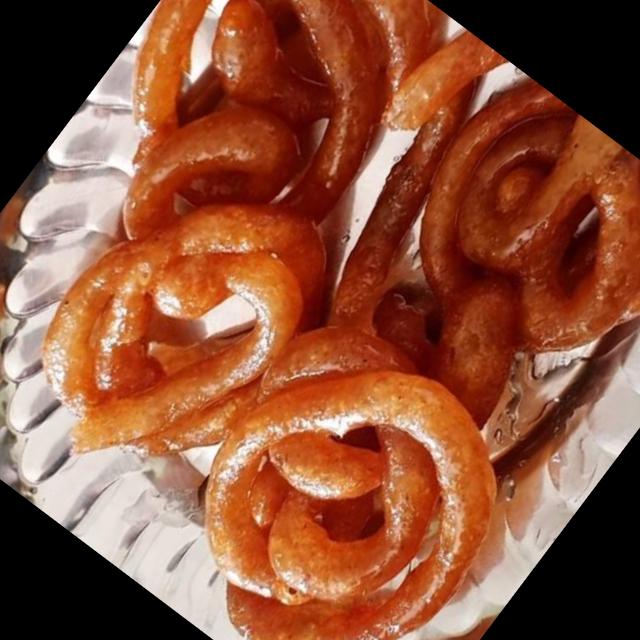
Dish: jalebi